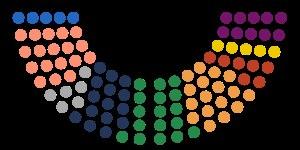
Les élections législatives de 2006 ont eu lieu le 7 octobre 2006 en Lettonie pour élire la IXᵉ Saeima. Elles ont opposé dans les listes électorales, 19 partis politiques. Avec un taux de participation de 62,28 %, elles se présentent comme les moins suivies de l'histoire du pays.